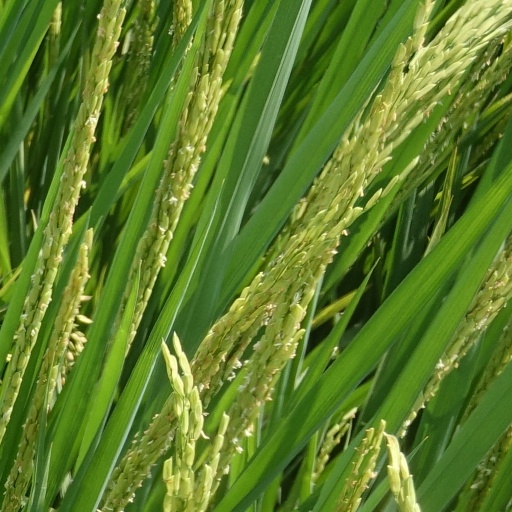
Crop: rice